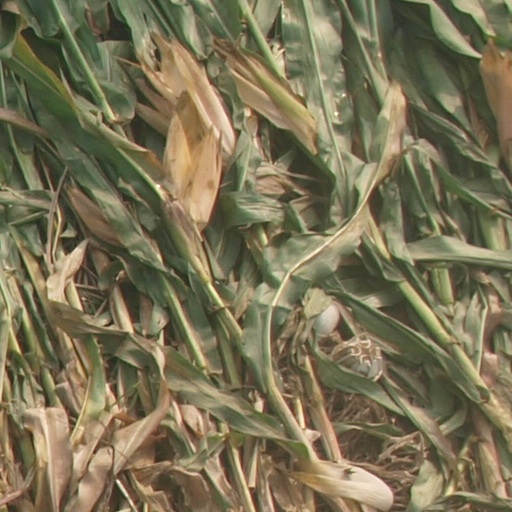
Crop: maize; corn